Dalziel RFC

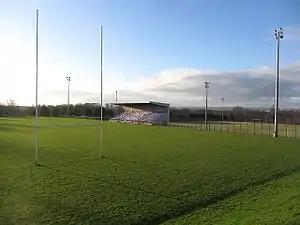
The grandstand on the main pitch of Dalziel Park.

Season 2007–08, while disappointing with respect to the league, culminated in the club's first appearance at Murrayfield in the Scottish Bowl Final where they lost 18–10 to Preston Lodge RFC. The following season the club appointed a new coach and were much improved from previous seasons, but ultimately finishing third behind promoted Dumfries and Howe of Fife. The club's Second XV, however, won their league securing promotion to the National Reserve League, where they would be pitted against the second teams of many Premier One and Premier Two clubs.